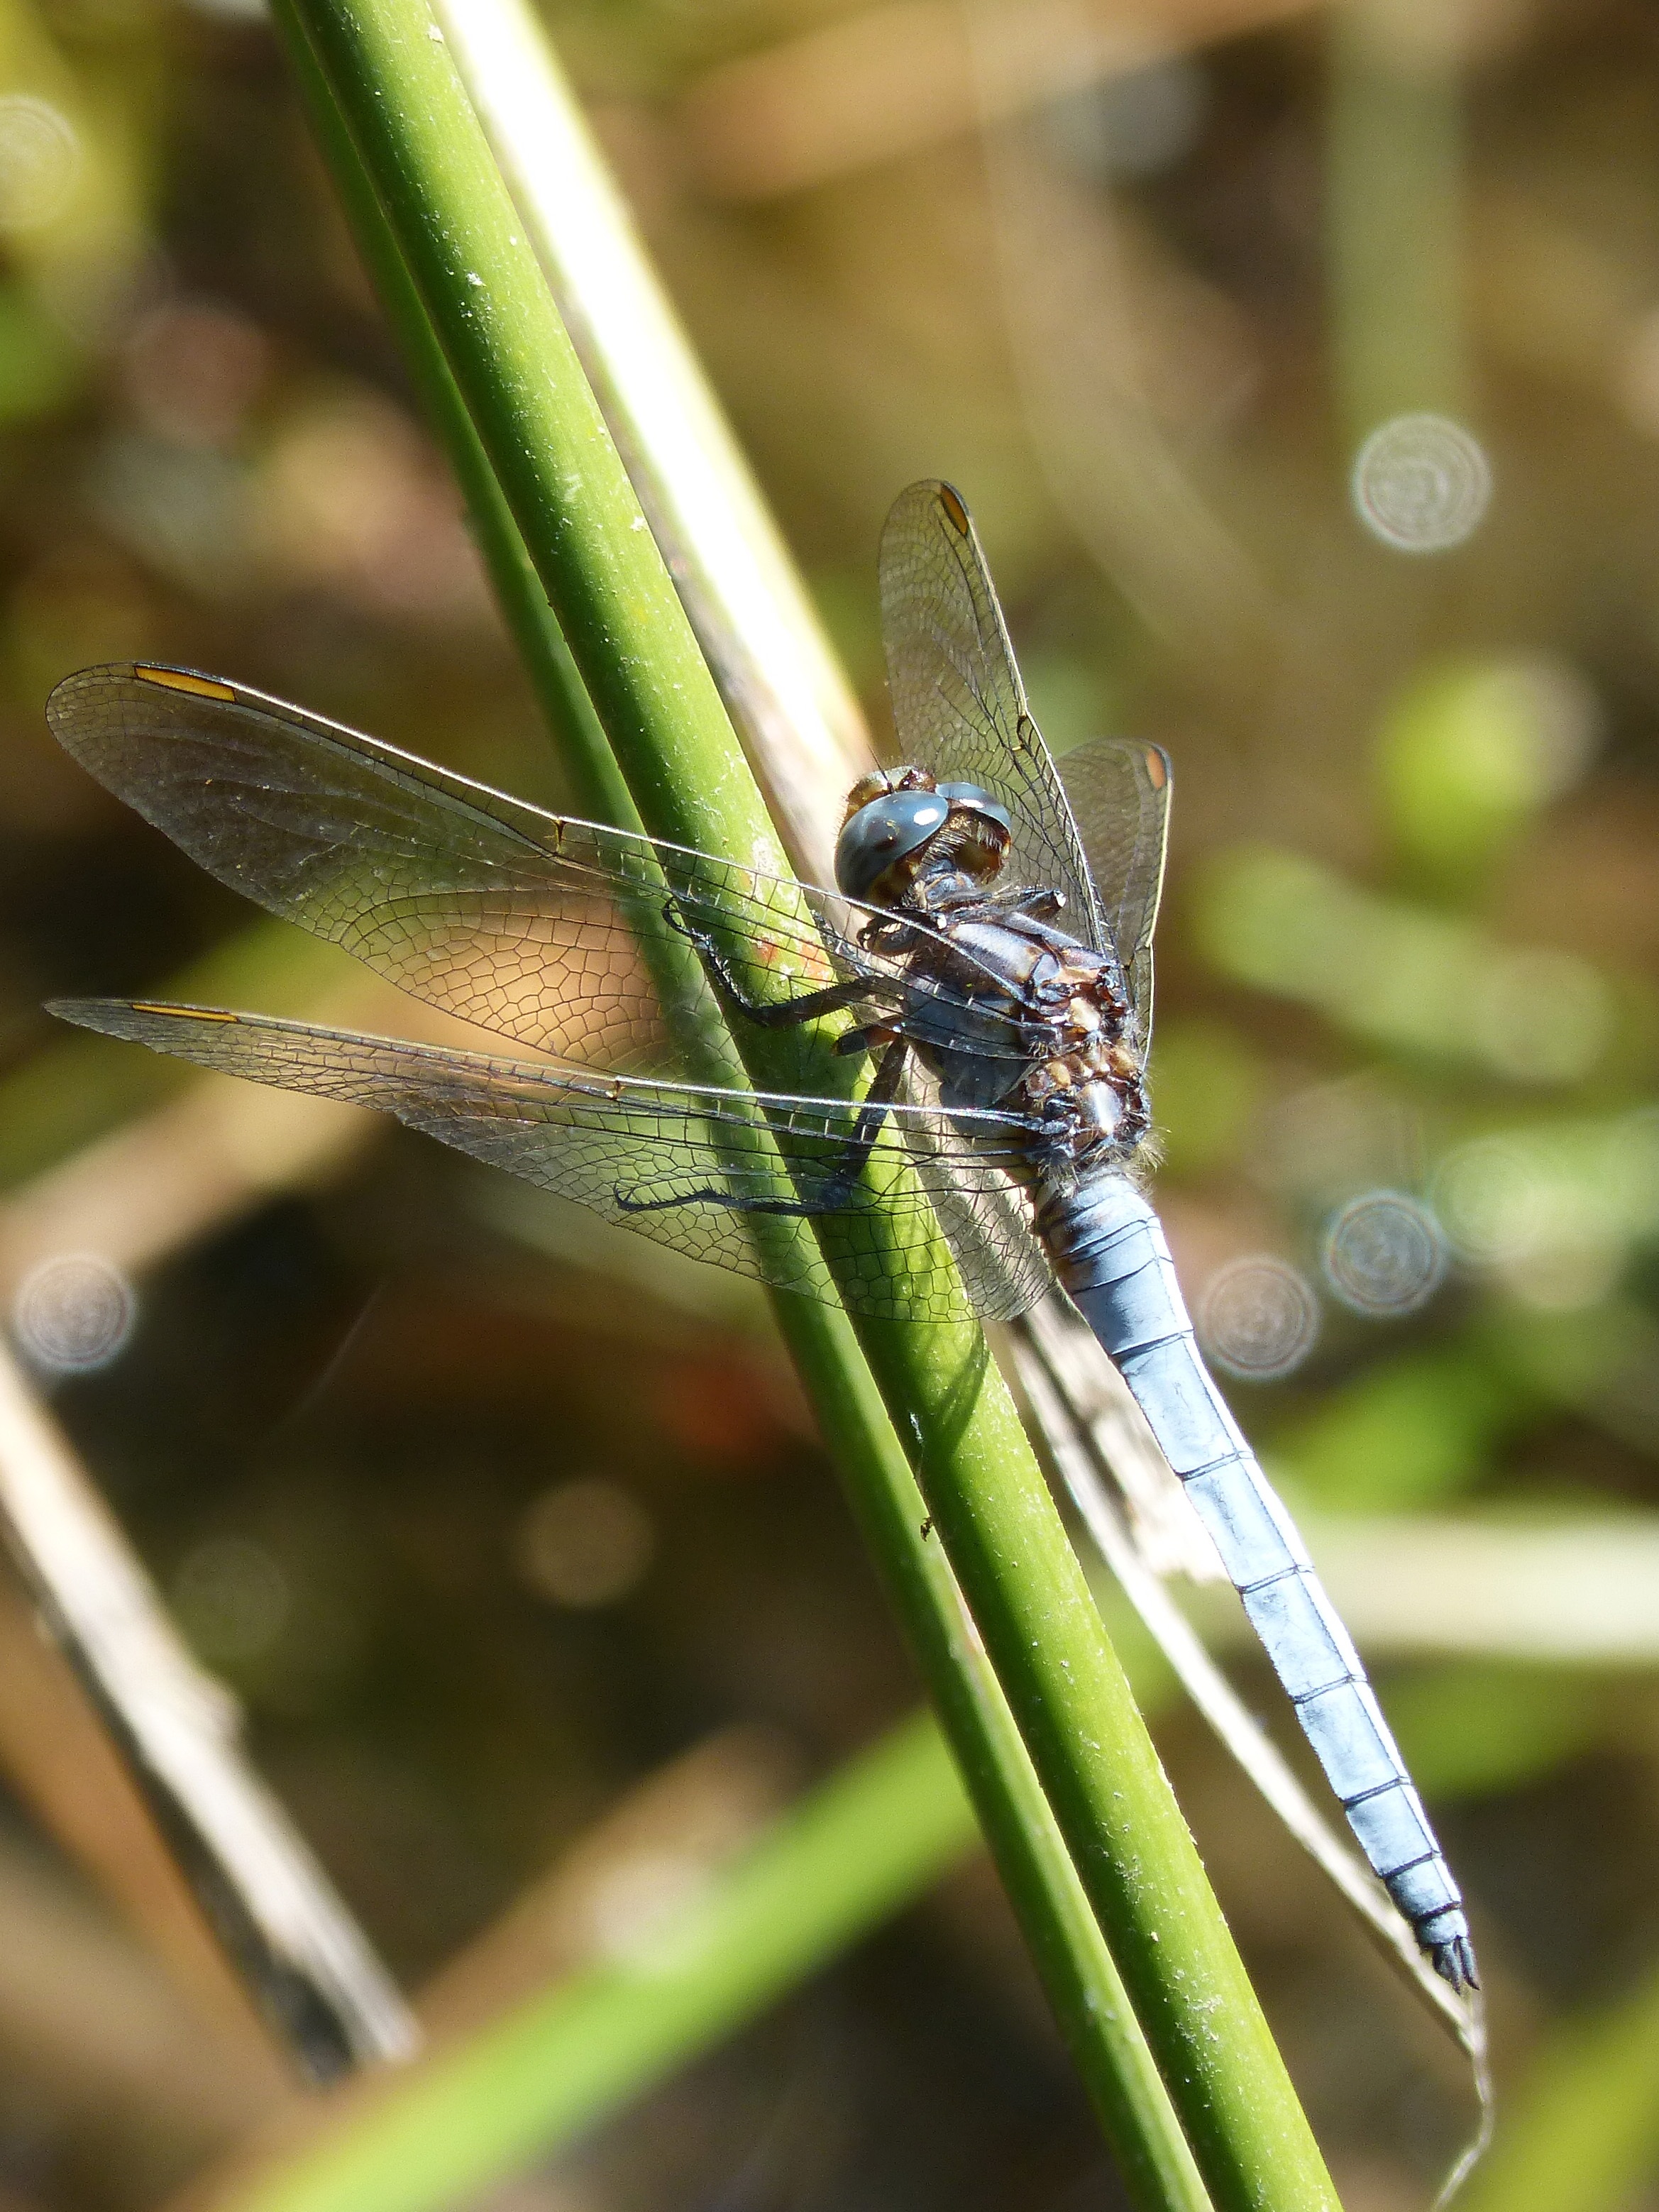
photography, stem, pond, green, insect, fauna, invertebrate, close up, dragonfly, damselfly, macro photography, arthropod, winged insect, blue dragonfly, orthetrum cancellatum, plant stem, dragonflies and damseflies